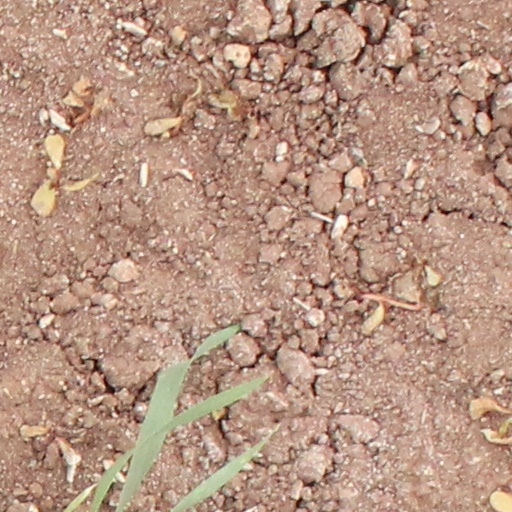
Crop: wheat